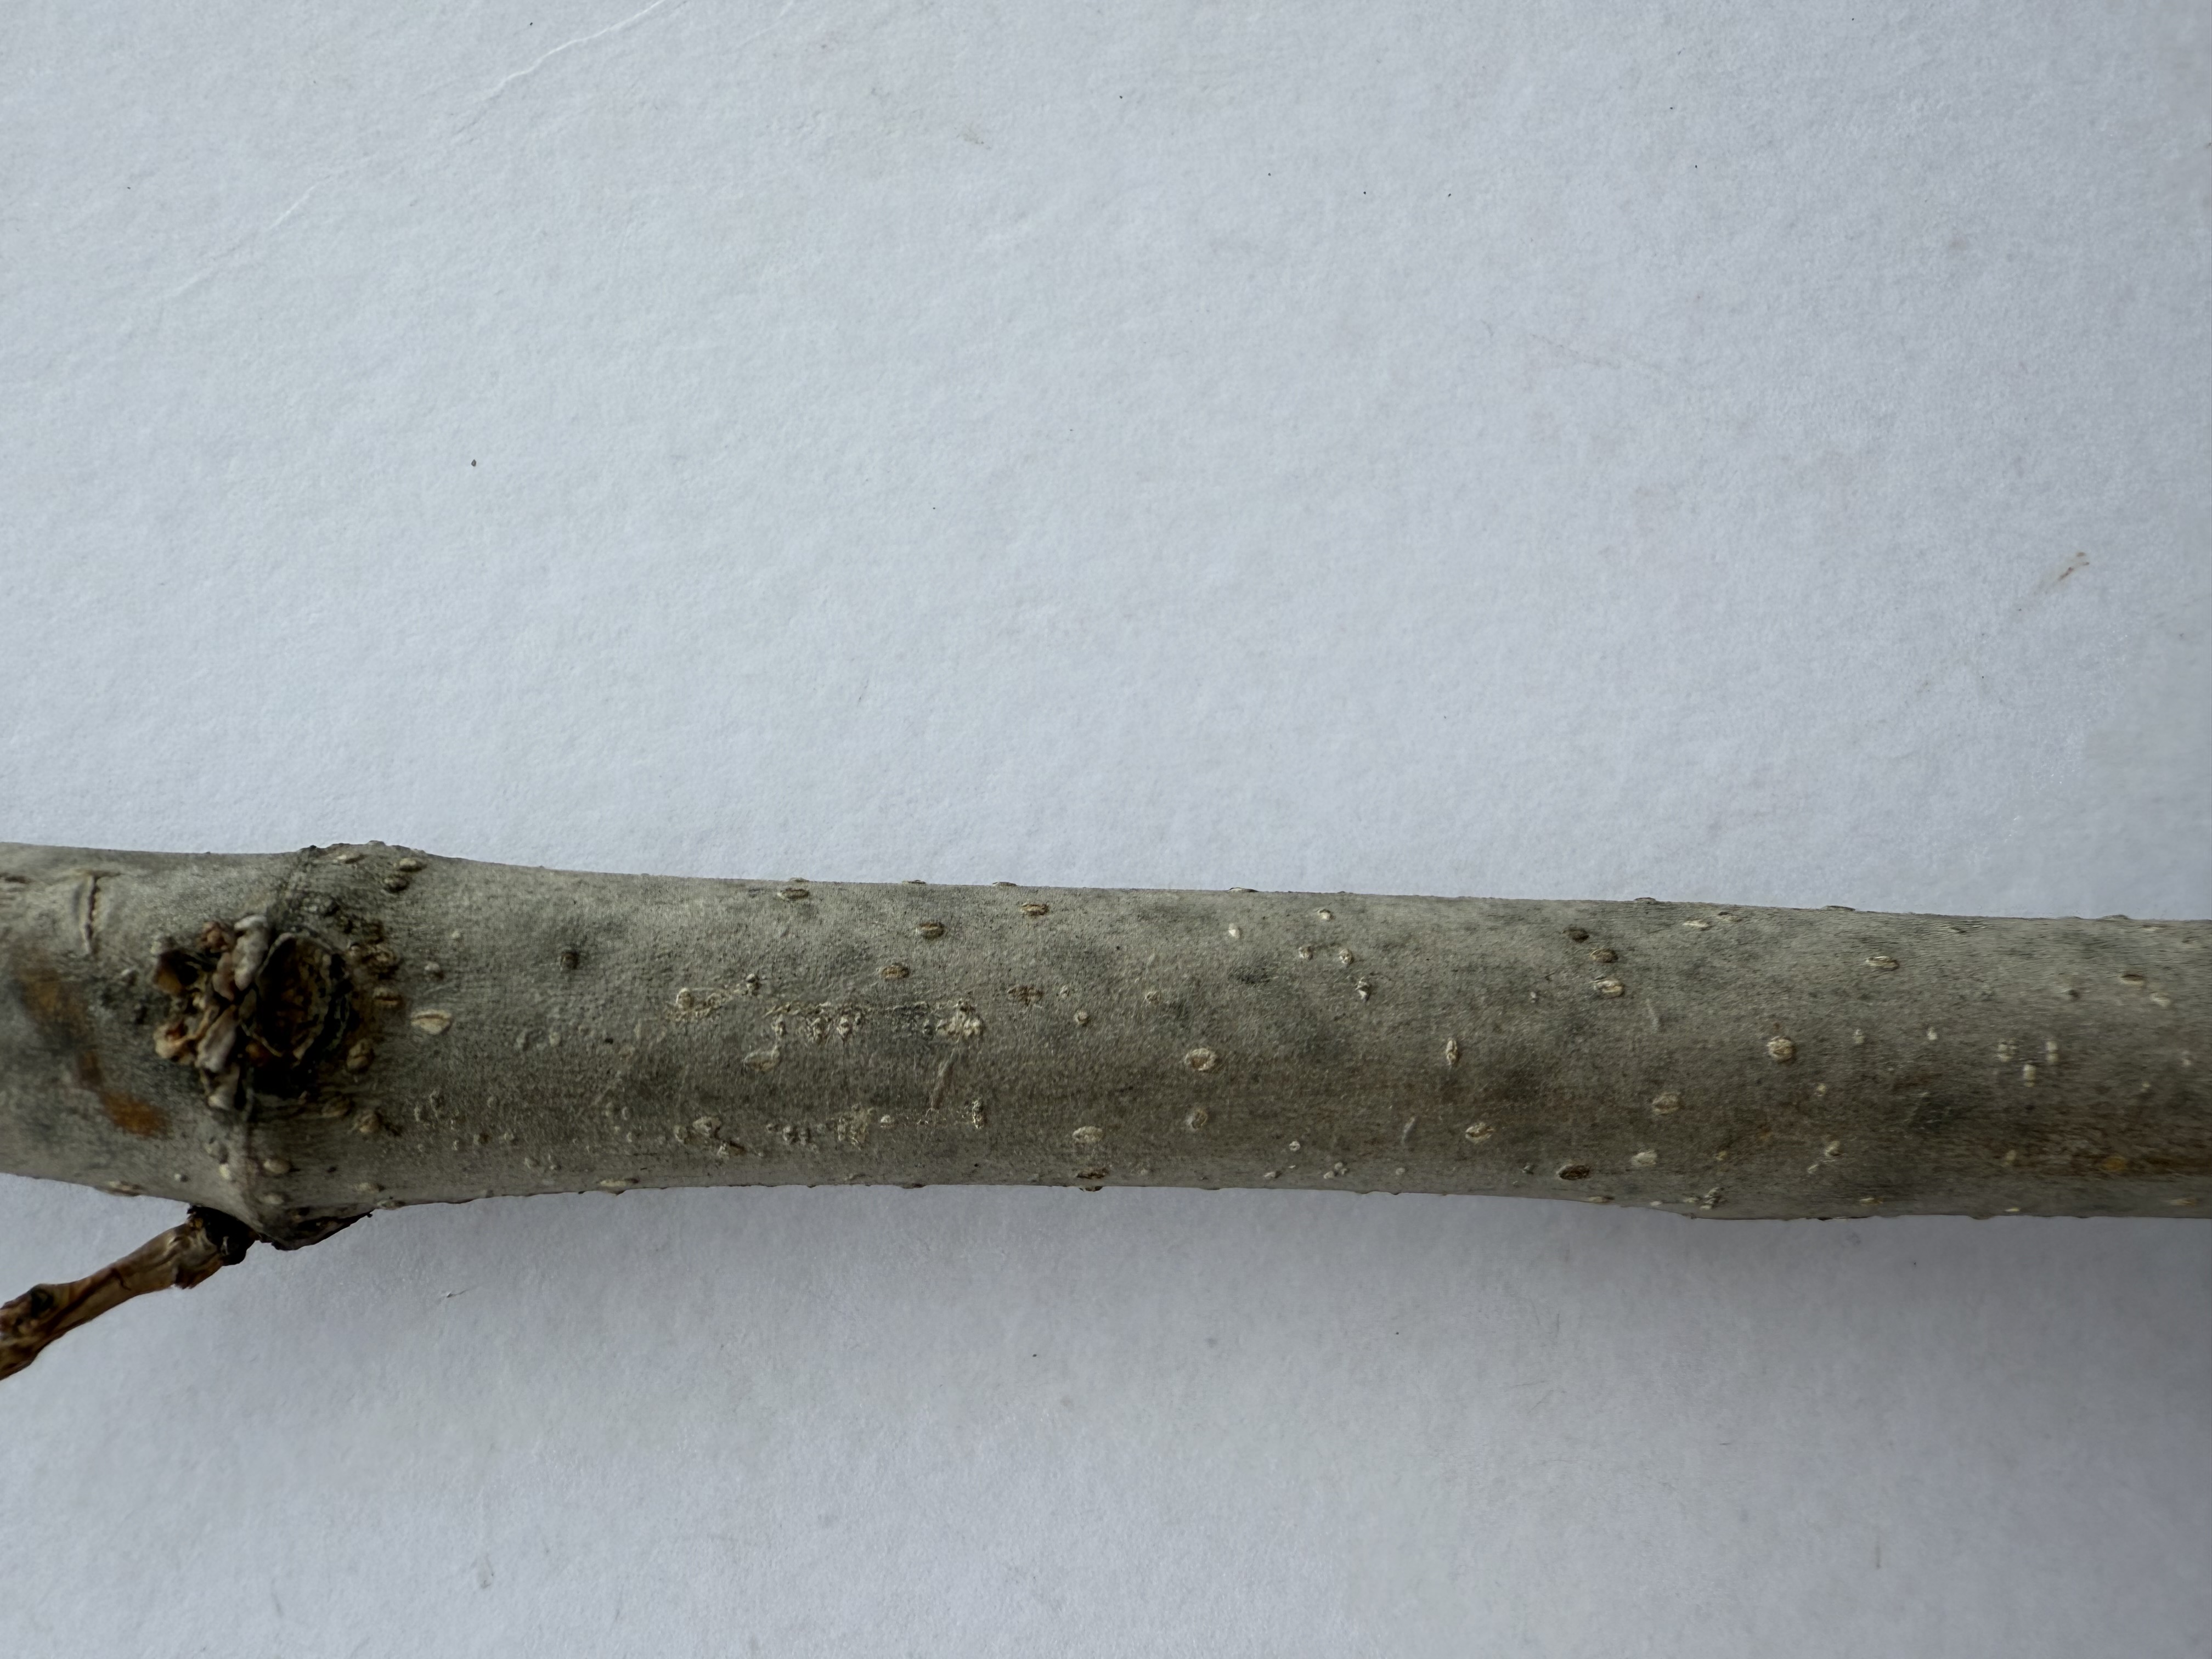
Variety: White Mulberry